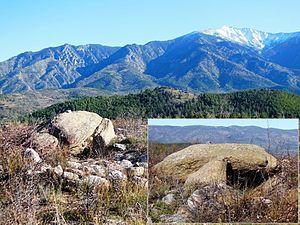
Dolmen Serrat d'En Parot, Corneilla-de-Conflent
Les sites mégalithiques des Pyrénées-Orientales sont un ensemble de 148 dolmens et 4 menhirs situés dans le département français des Pyrénées-Orientales.
Le dolmen du Serrat d'en Parrot est un dolmen situé à Corneilla-de-Conflent, dans le département français des Pyrénées-Orientales.